Pachat'aqa

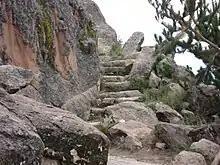
Steps at the entrance to Pachat'aqa

Pachataka (also spelled Pachataca or Pachat'aqa), commonly known as the Inca Gallows, is an archaeological site in Bolivia, located near Lake Titicaca in the municipality of Copacabana, Manco Kapac Province, within the La Paz Department.